Srirama Chandra Bhanja Medical College and Hospital

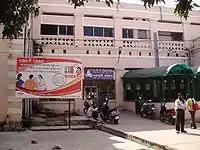

A multi-specialty trauma center is under construction for special care of trauma patients.